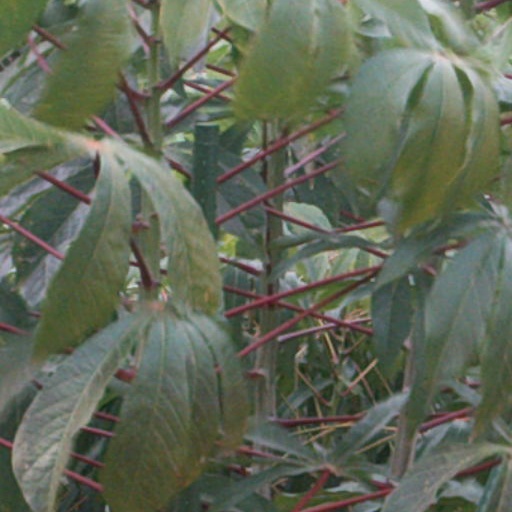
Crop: cassava